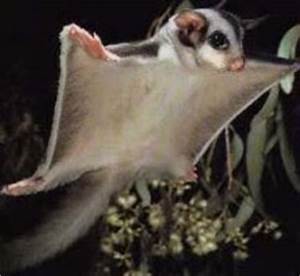
Label: squirrel